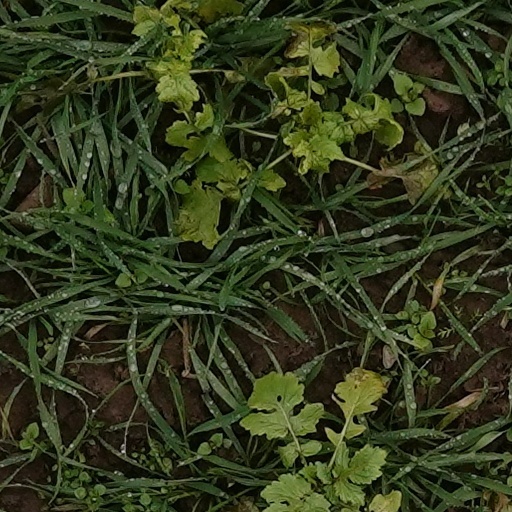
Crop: wheat